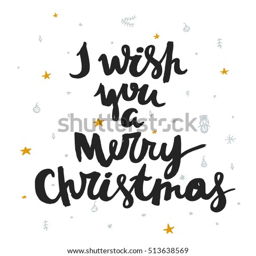
i wish you western christian holiday .